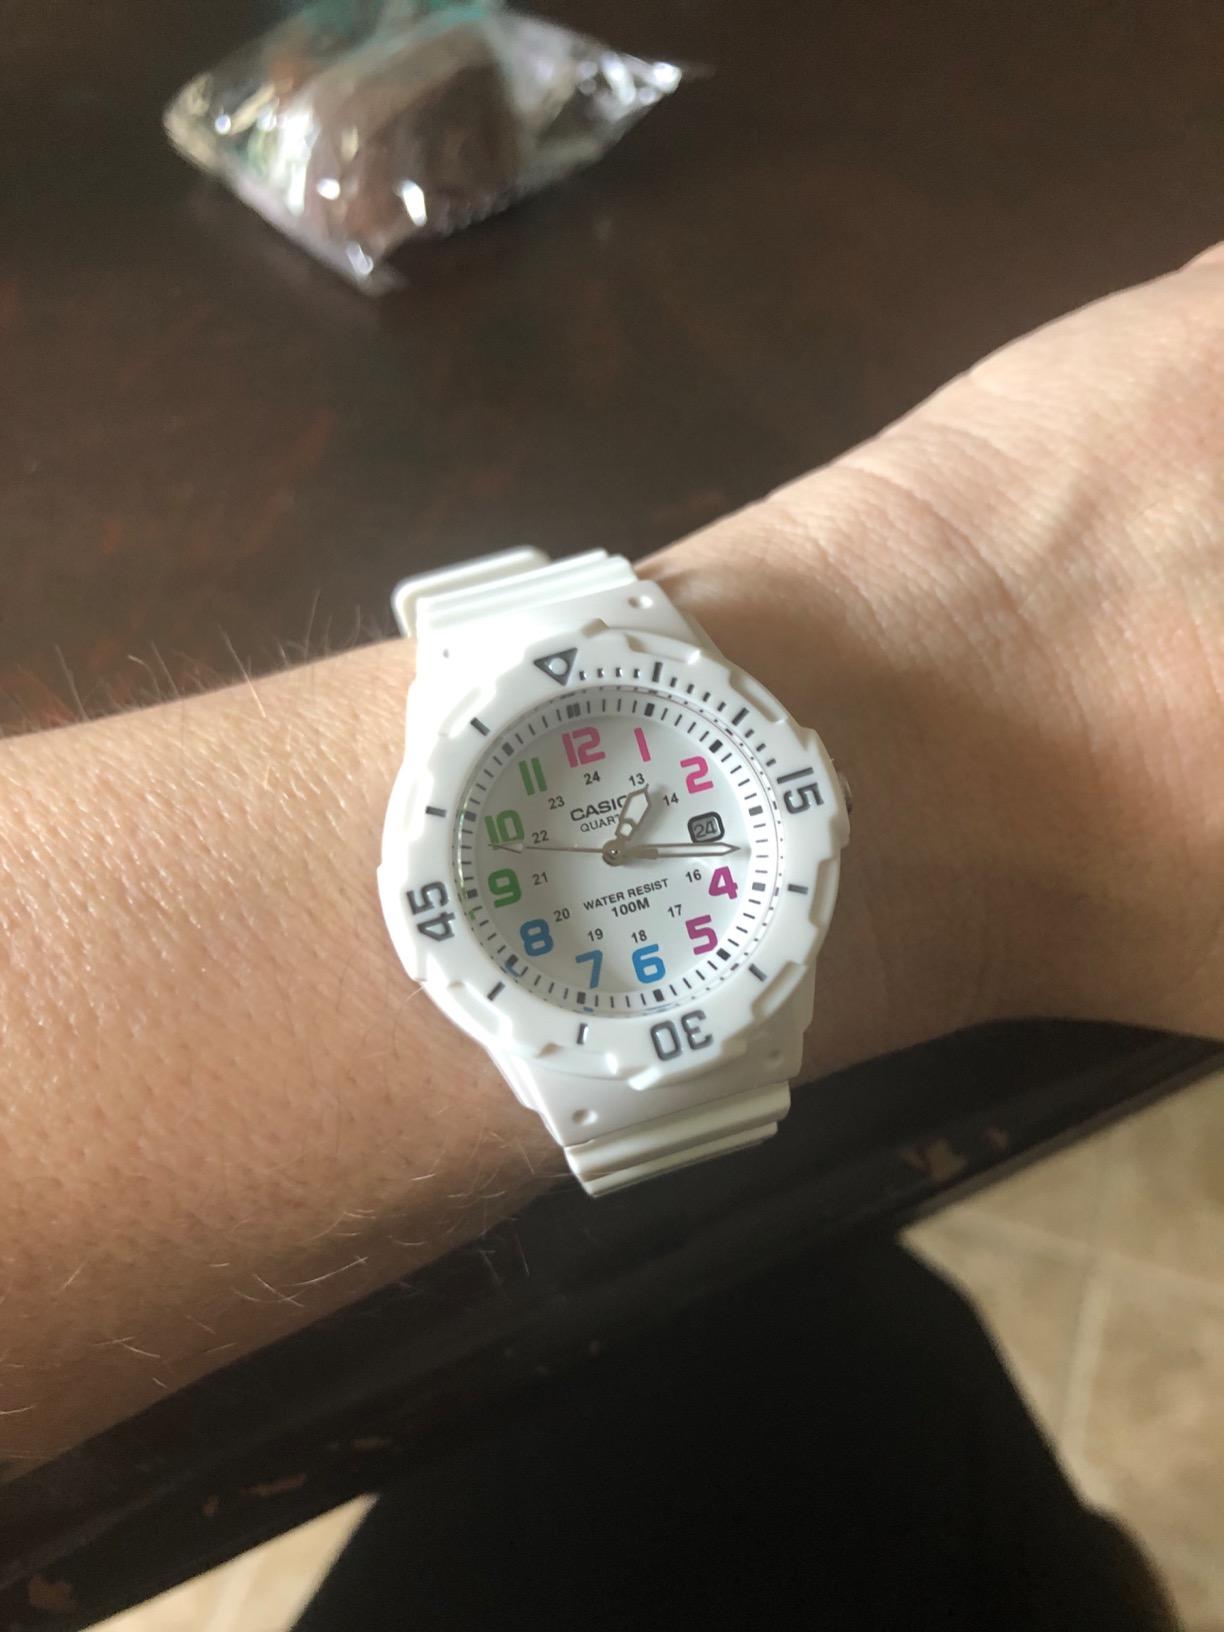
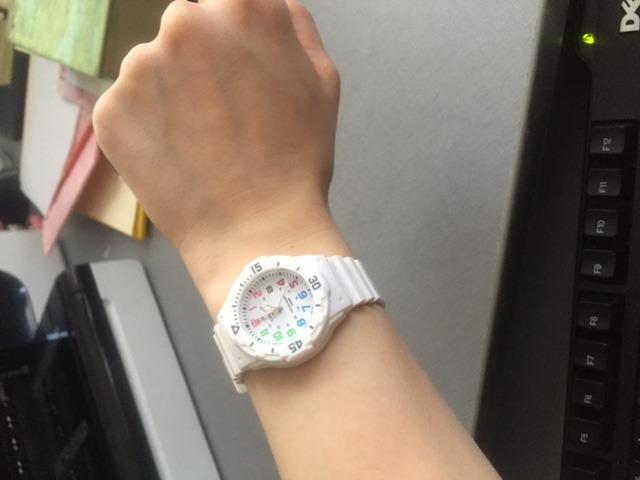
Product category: accessories_watch
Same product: yes